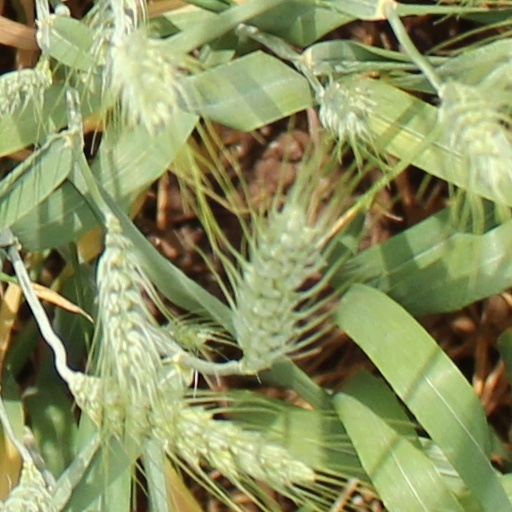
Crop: wheat